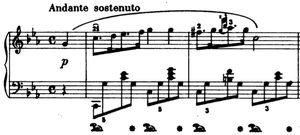
Nocturner af Frédéric Chopin / Liste over Chopins nocturner
Frédéric Chopins nocturner tæller 21 solostykker for klaver komponeret mellem 1827 og 1846. De regnes for nogle af de fineste værker for klaver og har en fast plads i koncertrepertoiret.